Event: Nepal Earthquake
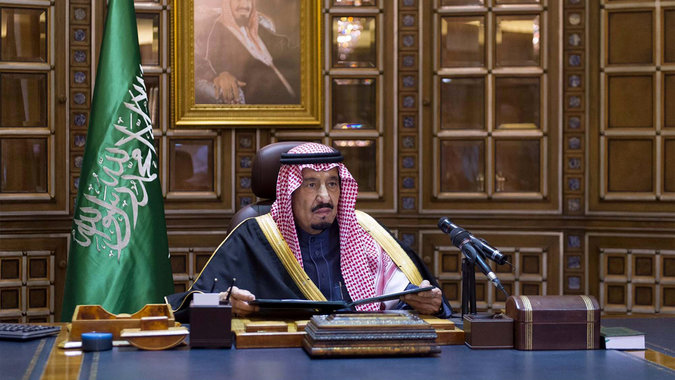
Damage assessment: no_damage